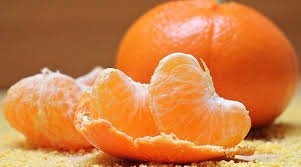
Label: Orange